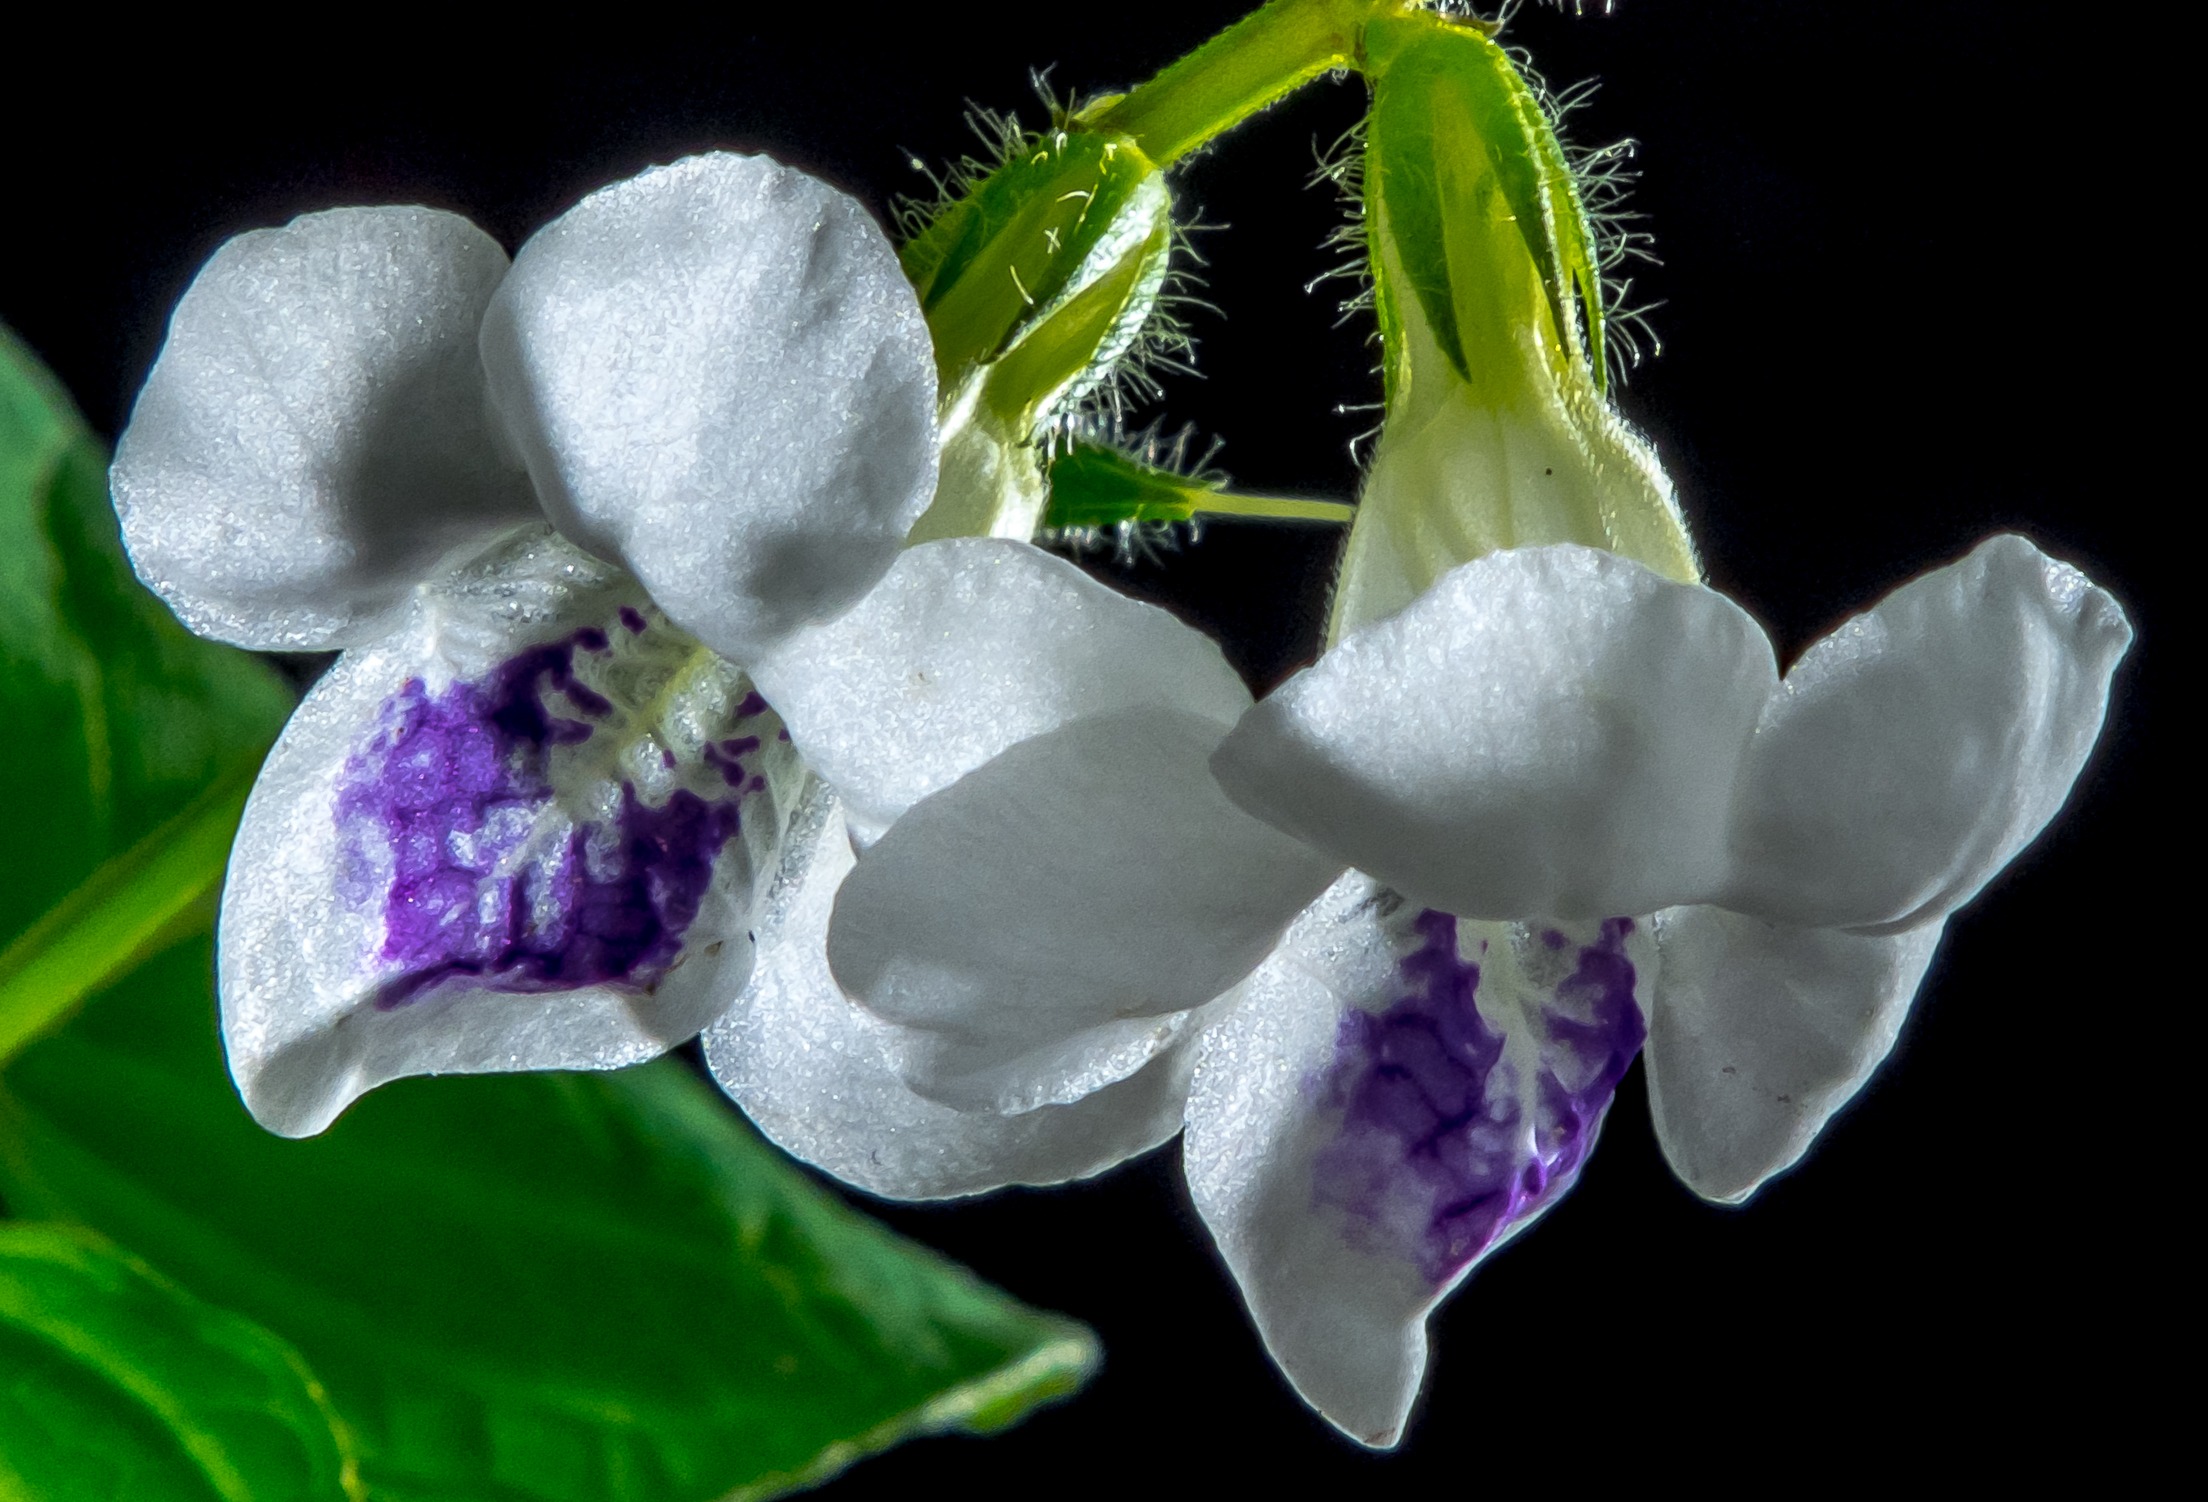
blossom, plant, photography, leaf, flower, petal, bloom, botany, flora, wild flower, wildflower, close up, macro photography, flowering plant, small flower, white purple, plant stem, land plant